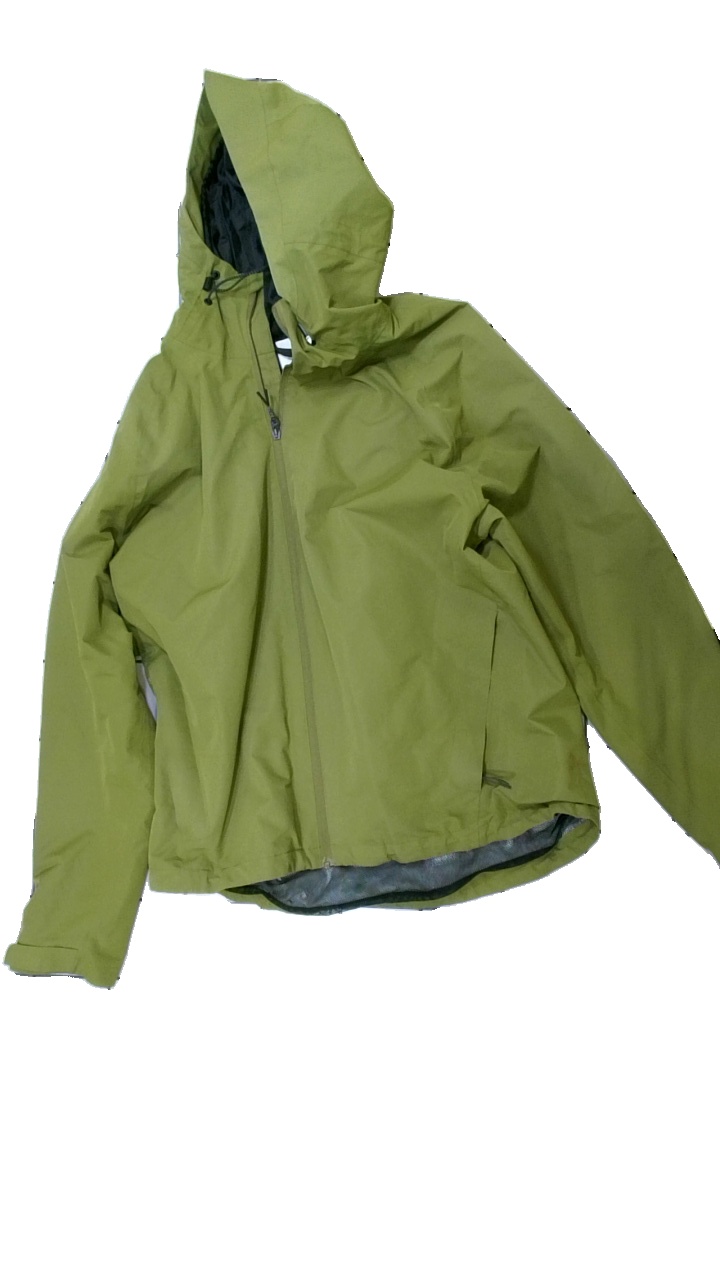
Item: Jacket (Ladies)
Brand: Mckinley (intersport)
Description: green jacket
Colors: Green
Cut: Regular
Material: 100% Polyester
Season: Autumn
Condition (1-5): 5
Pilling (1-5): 5
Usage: Reuse
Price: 150-250